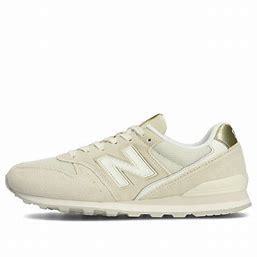
Brand: New
Model: Balance New Balance 996 Marathon